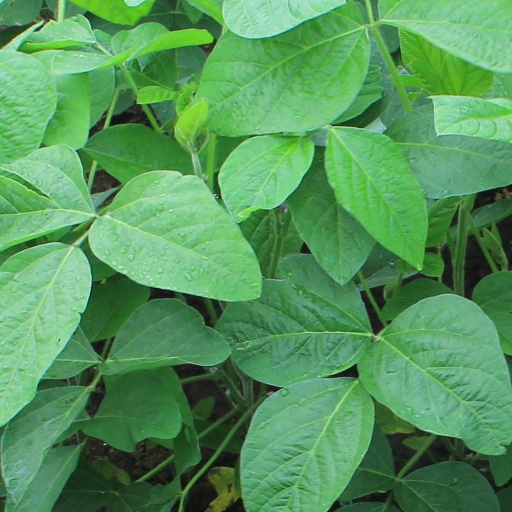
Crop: soybean